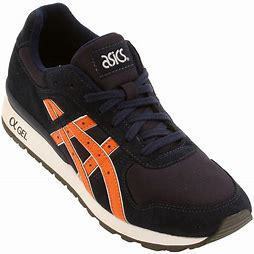
Brand: Asics
Model: Gt Ii